Tourist attractions in Kolkata

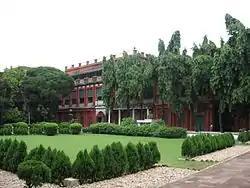
The facade of Jorasanko Thakur Bari

Science City is a complex on the John Burdon Sanderson Haldane Avenue featuring a lot of interactive science and live bioscience exhibits, as well as having Kolkata's first OMNIMAX theatre.